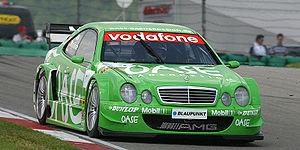
Bernd Mayländer, né le 29 mai 1971 à Waiblingen, est un pilote automobile allemand.